Stevedore operations, American Expeditionary Forces

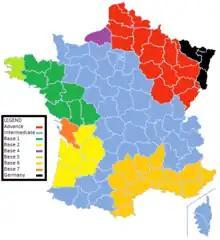
Sections of the SOS in France

Stevedore operation began with a group of nearly 500 civilian stevedores known as the transport workers battalion. This group was found to be less than well qualified because most were laborers from cotton plantations in the American South, rather than being stevedores with experience handling cargo. Stevedore regiments were organized by the Stevedore and Labor Branch, Administrative Division, Quartermaster Corps, originally managed by Colonel William G. Austin and later by Colonel Carey E. Goodwyn. The 301st, 302nd and 303rd regiments were described by Henry Granville Sharpe as each having an authorized strength of 127 Officers, 858 Enlisted Men (White), and 6121 Enlisted Men (Colored). Conversely, Robert J. Dalessandro, Gerald Torrence, and Michael G. Knapp wrote "A stevedore regiment had an aggregate strength of 2,498. It consisted of a regimental headquarters, headquarters and supply company, two battalions, and a medical detachment. Each battalion consisted of four companies; each company consisted of 253 soldiers (three officers and 250 enlisted men)." Cadre for the regiments was drawn from the Regular Army.